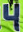
Number: 4